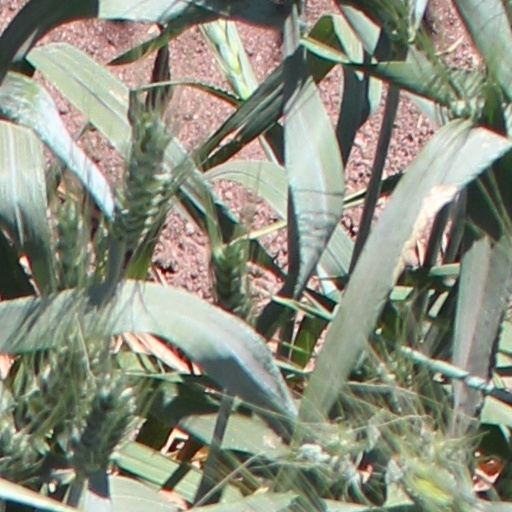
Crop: wheat